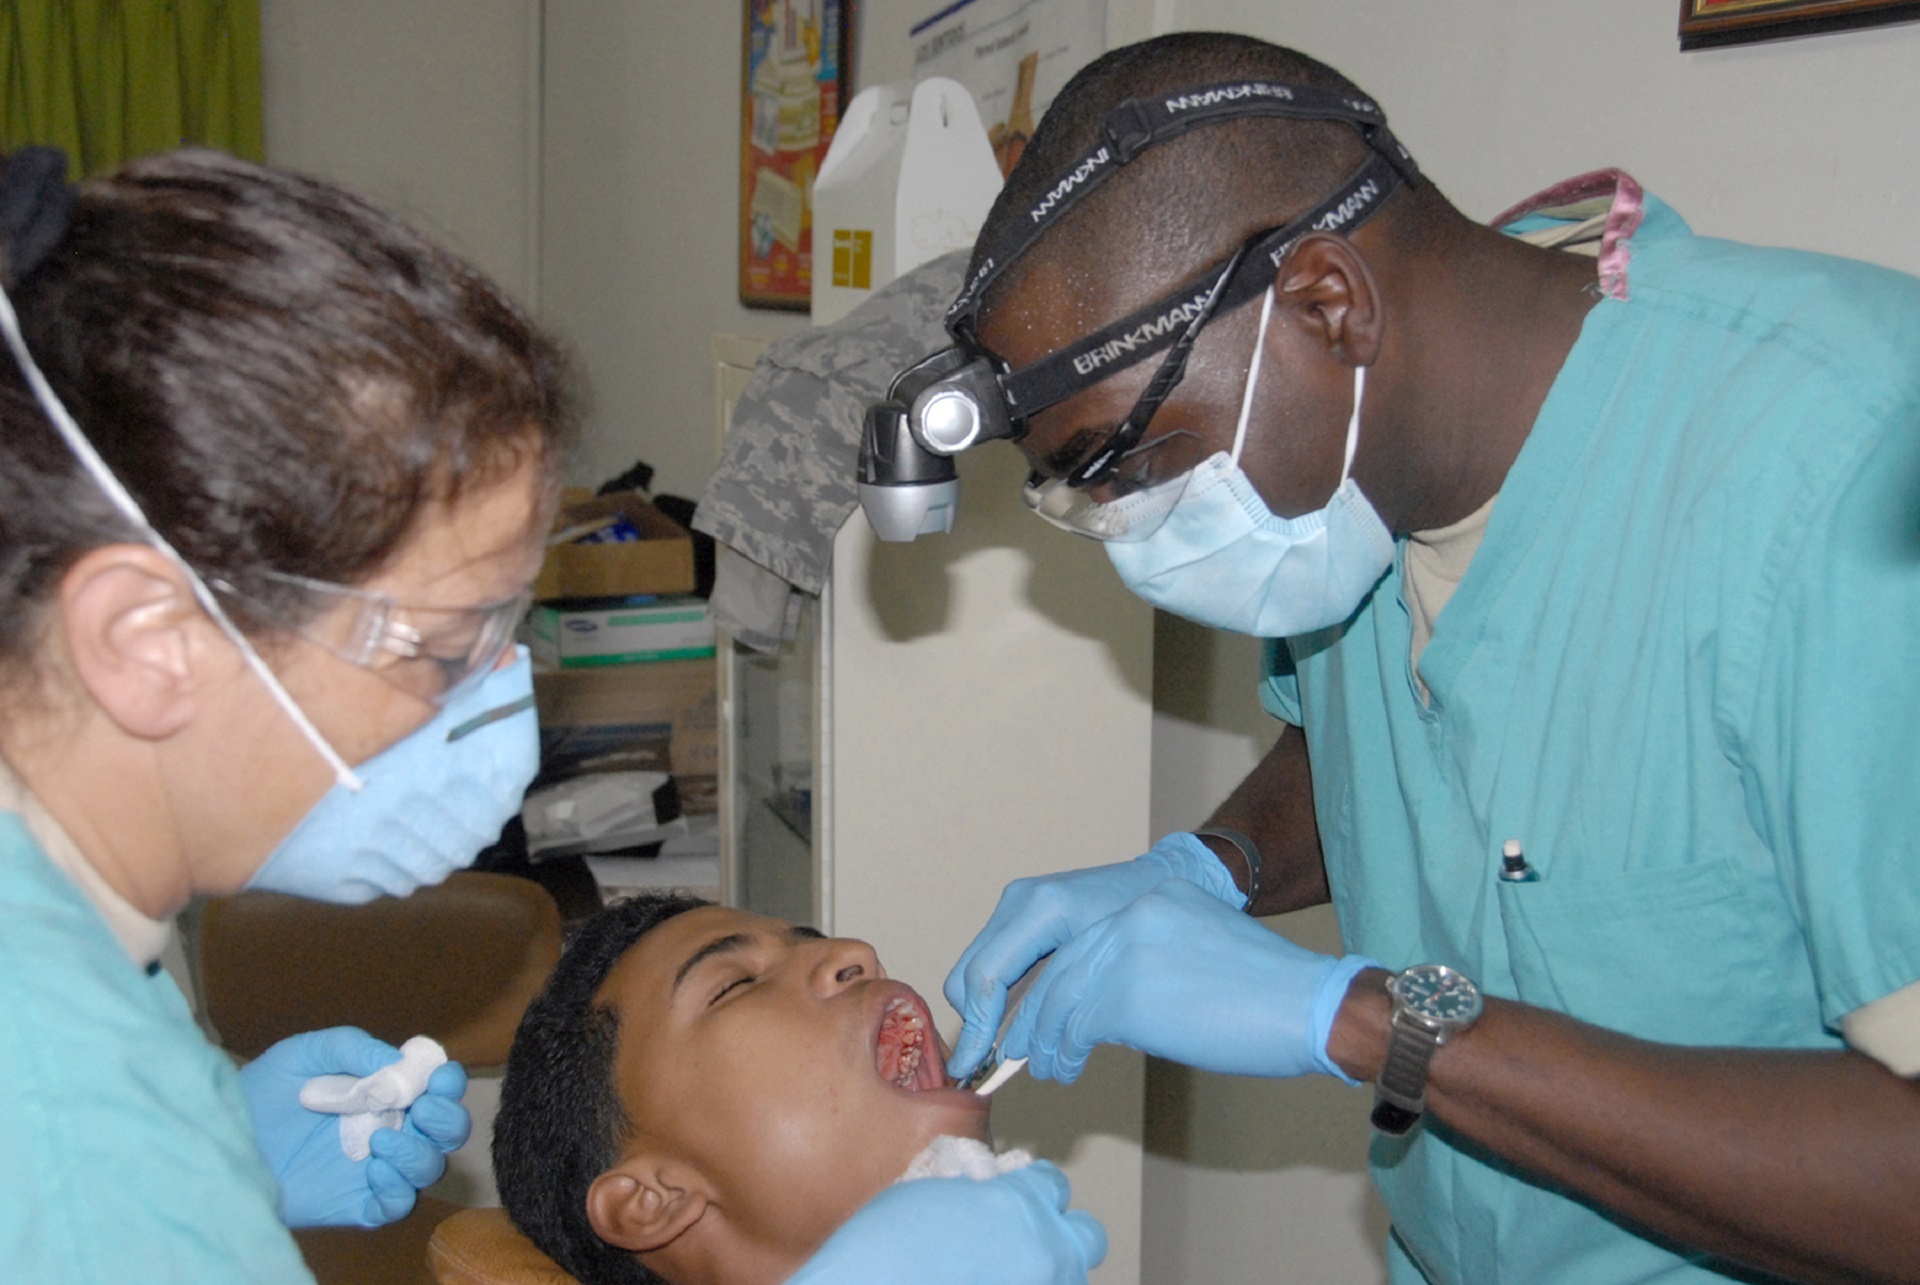
person, chair, biology, care, medicine, mouth, dentist, dental, clinic, organ, teeth, hygiene, patient, healthcare, examination, dentistry, assistant, general practitioner